Renal stone formation in space

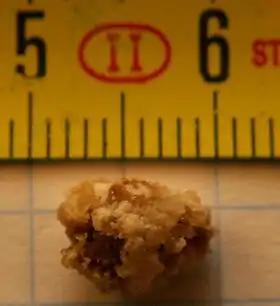
Unidentified kidney stone.

Renal stone formation and passage during space flight can potentially pose a severe risk to crew member health and safety and could affect mission outcome. Although renal stones are routinely and successfully treated on Earth, the occurrence of these during space flight can prove to be problematic.